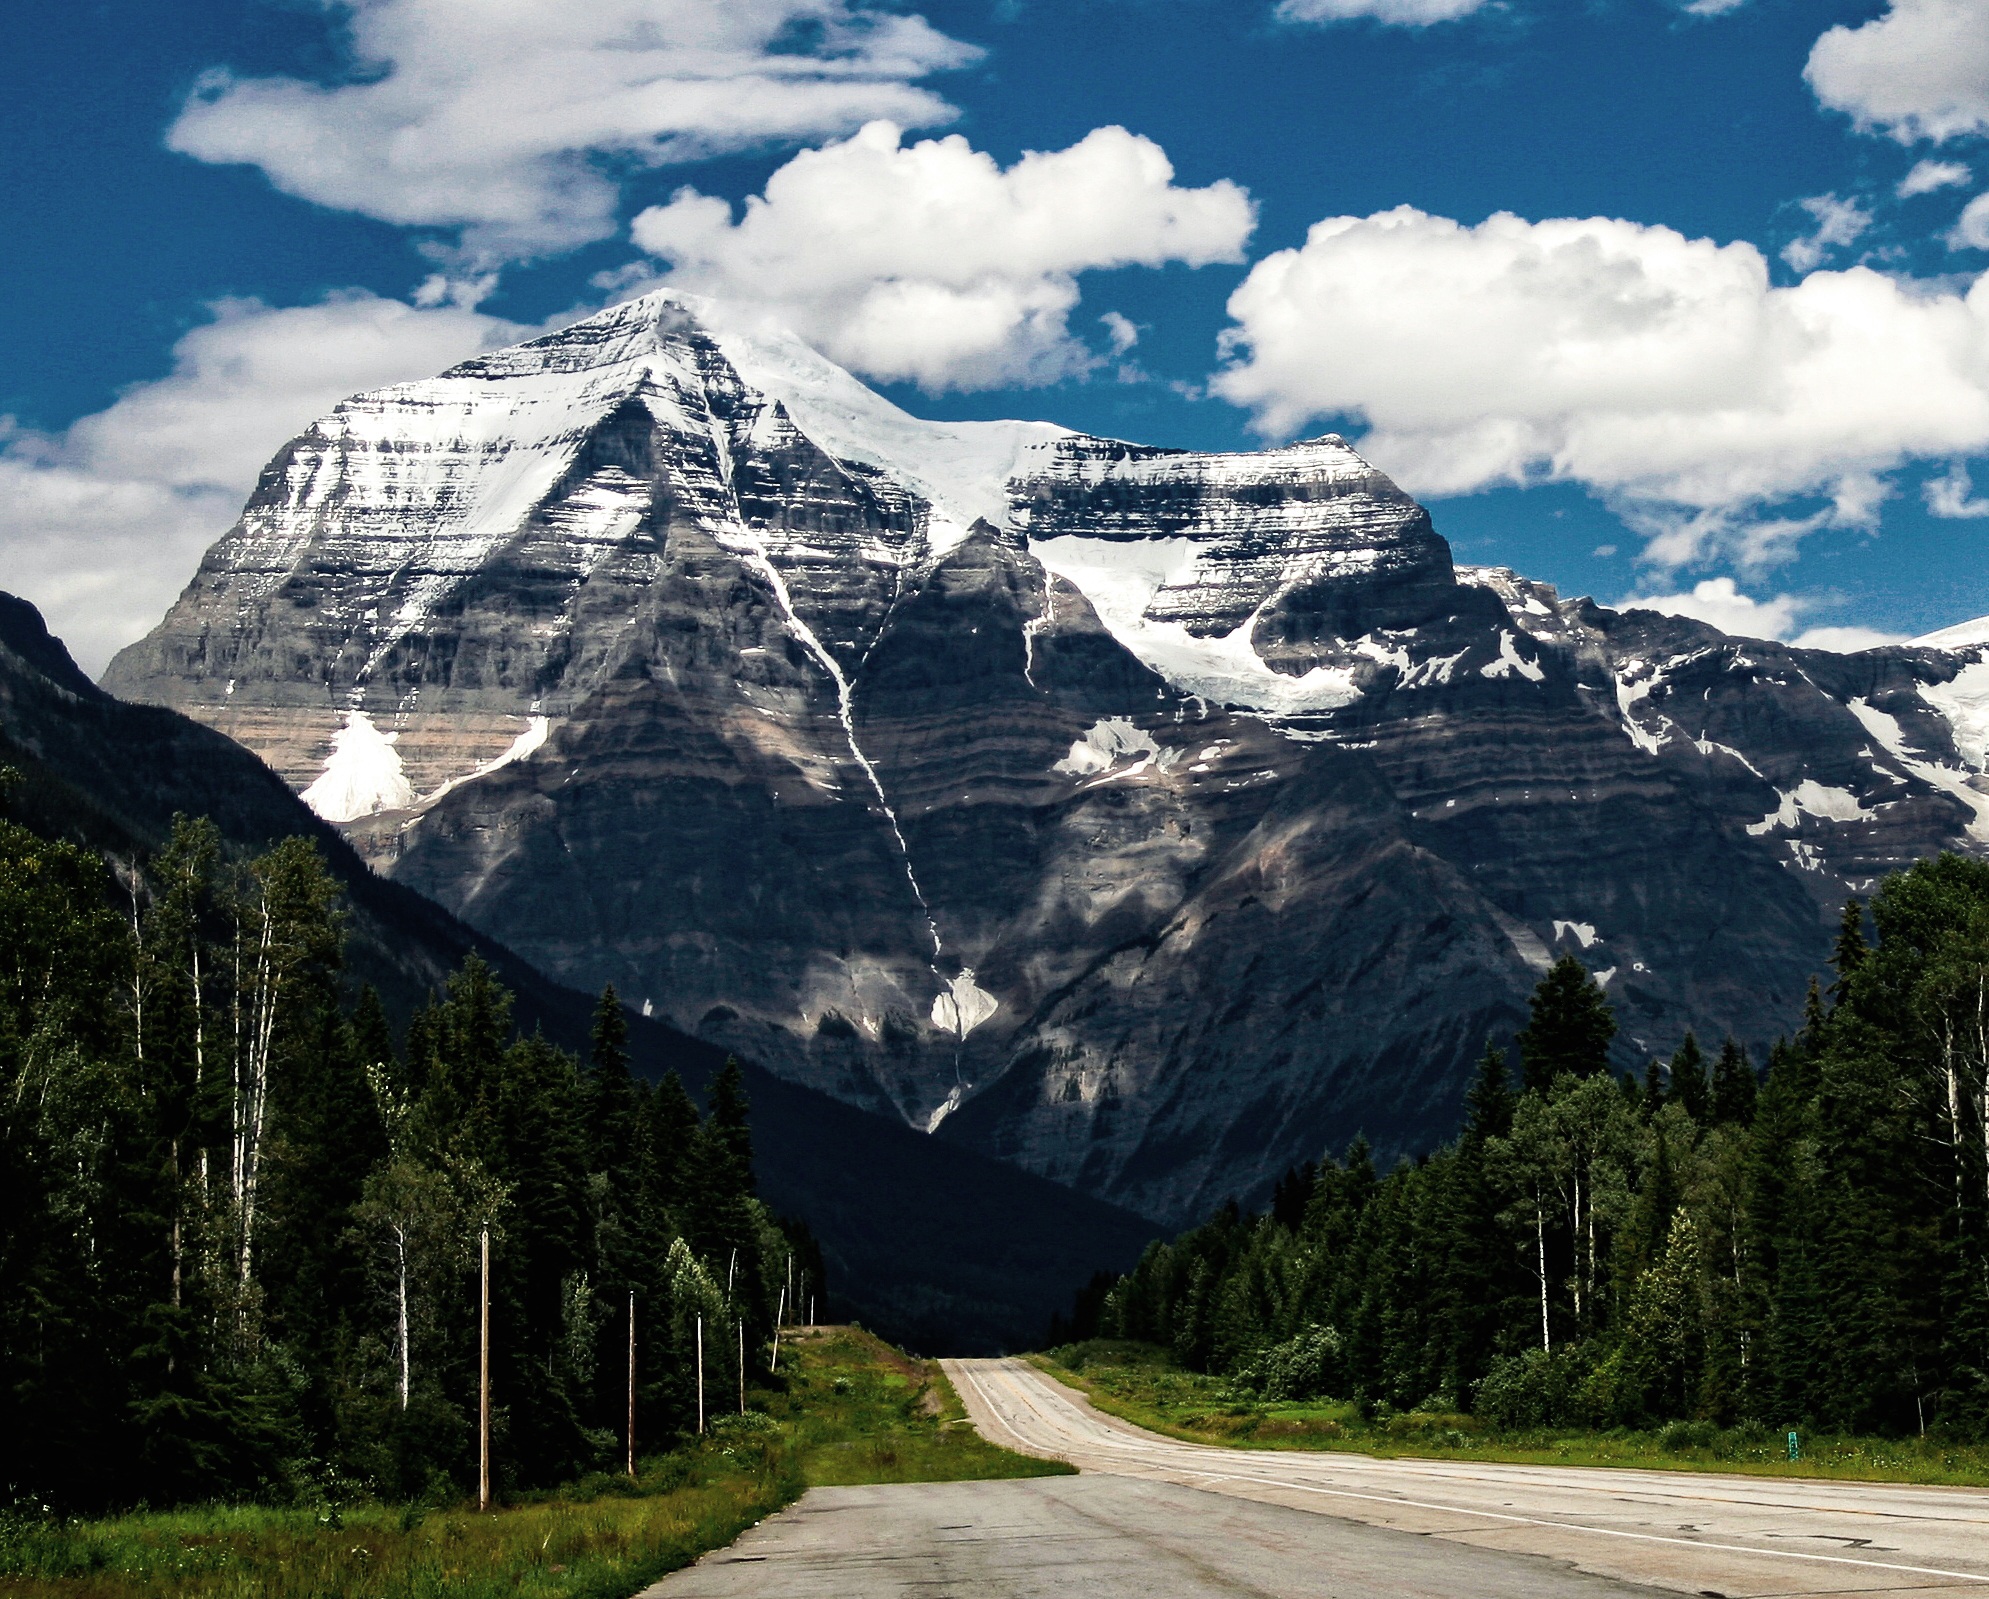
landscape, nature, grass, outdoor, mountain, sky, road, peak, valley, mountain range, travel, green, scenic, park, scenery, fjord, highland, national park, ridge, trees, clouds, alps, canada, plateau, scene, fell, landform, mountain pass, geographical feature, mountainous landforms, glacial landform, robson